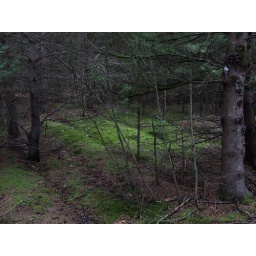
I love the beautiful colour of moss on the forest floor. Taken in the forest near my niece's family house in Ontario.